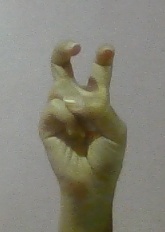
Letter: toot